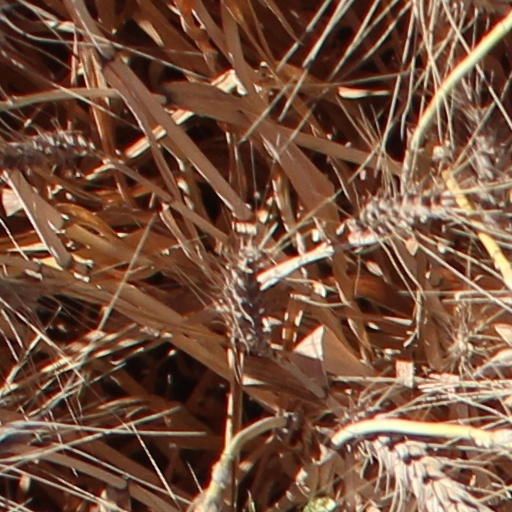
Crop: wheat